Lockheed Martin X-35

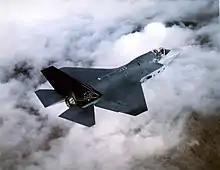
The X-35C

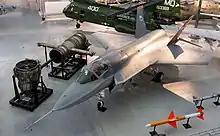
The X-35B on display at the Steven F. Udvar-Hazy Center.

The Joint Strike Fighter (JSF) evolved out of several requirements for a common fighter to replace existing types, including the Common Affordable Lightweight Fighter (CALF) program, one of the JSF's predecessors. The actual JSF development contract was signed on 16 November 1996. The JSF program was created to replace various aircraft while keeping development, production, and operating costs down. This was pursued by building three variants of one aircraft, with the initial goal of the variants sharing over 70% of their parts.